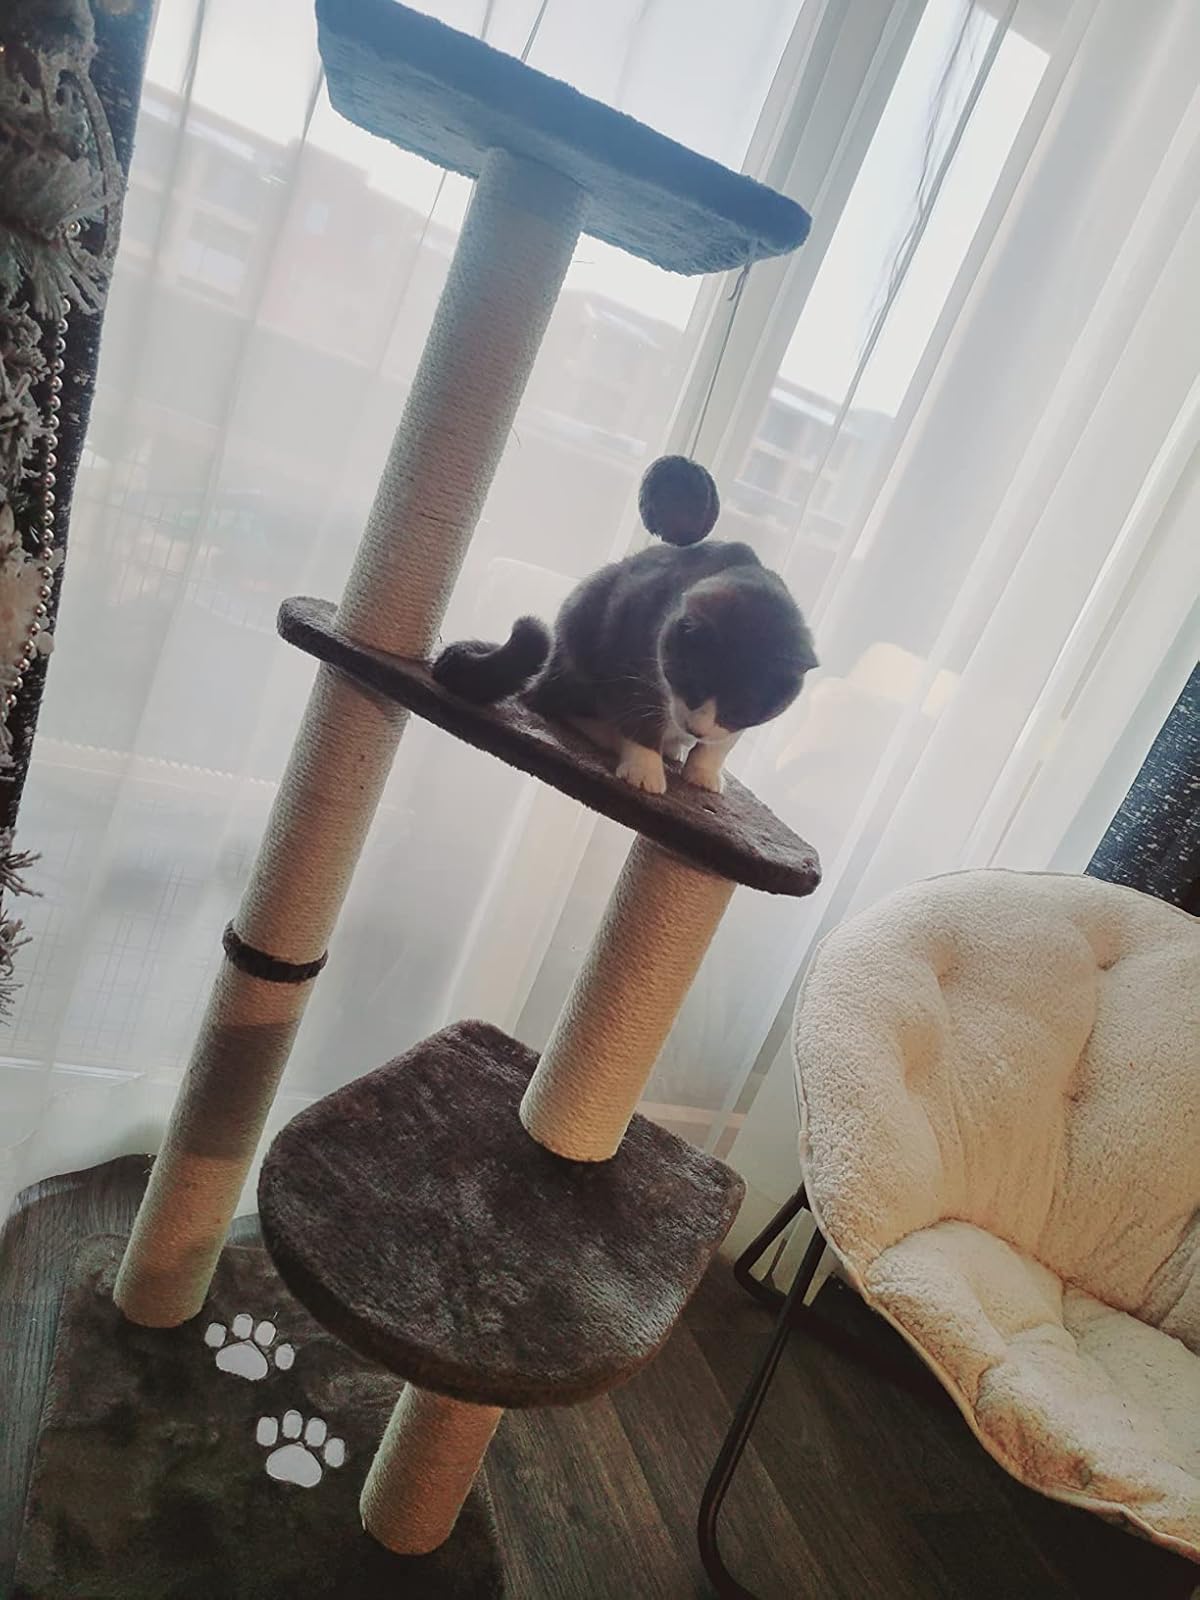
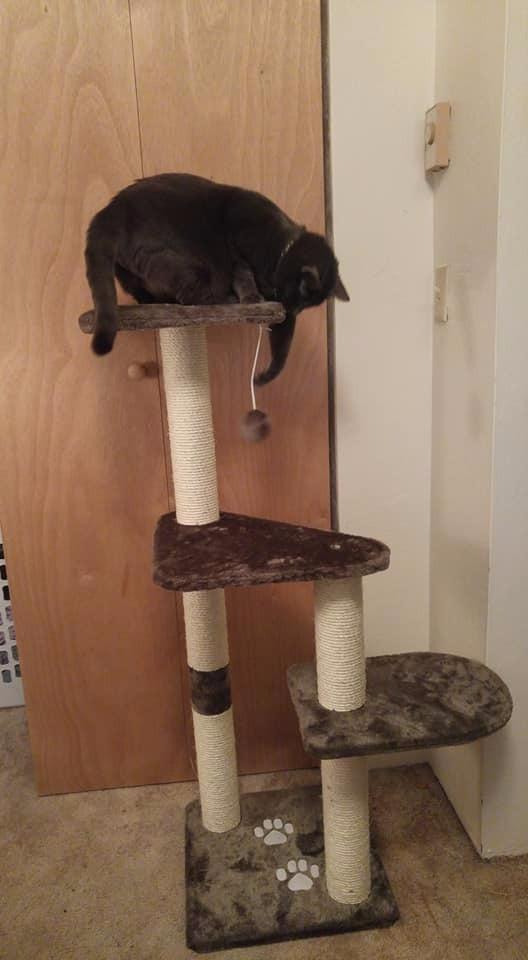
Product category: items_cat tree
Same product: yes